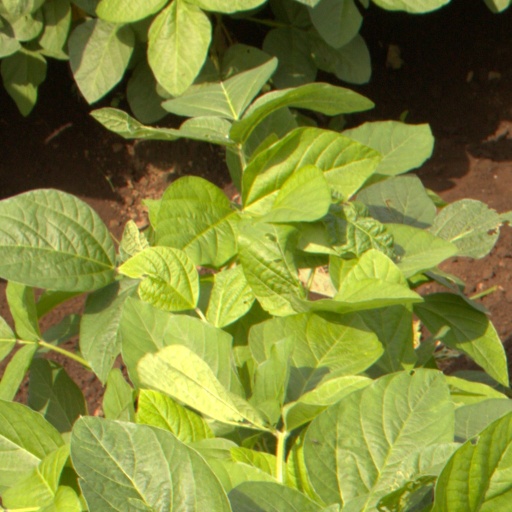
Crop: soybean